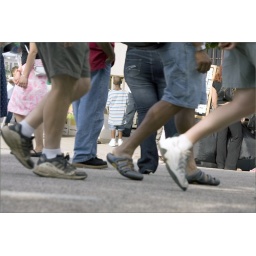
View of young boy standing still while foot traffic passes by. Taken at Artscape in Baltimore, MD 2007